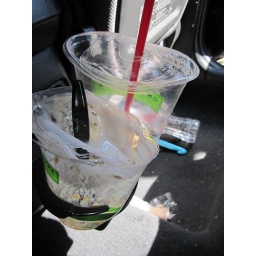
This is what happens when you leave plastic cups in your car in Los Angeles on a summer day.